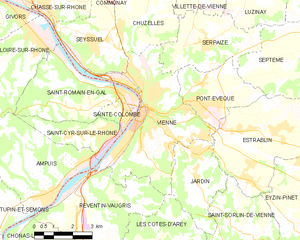
Reventin-Vaugris est une commune française située dans le département de l'Isère en région Auvergne-Rhône-Alpes.
Vienne est une commune située au sud-est de la France, au confluent du Rhône et de la Gère, en région Auvergne-Rhône-Alpes dans le département de l'Isère. Elle est avec La Tour-du-Pin, l'une des deux sous-préfectures du département.